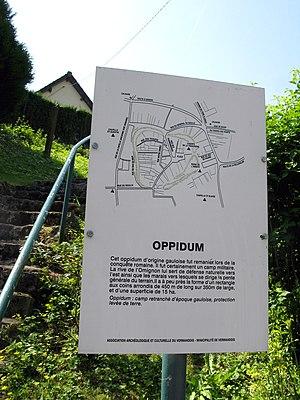
Vermand est une commune française située dans le département de l'Aisne, en région Hauts-de-France.
Cet article recense les monuments historiques du nord de l'Aisne, en France.